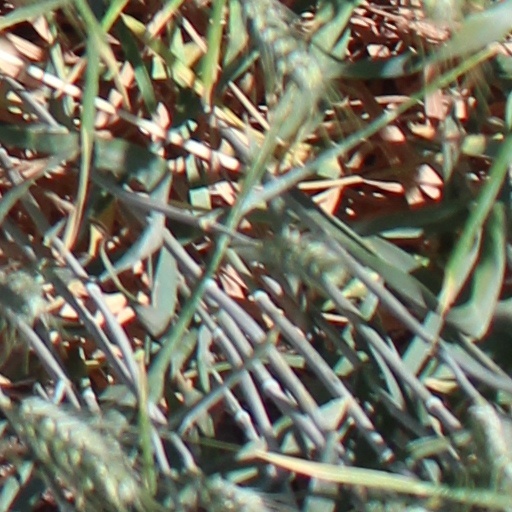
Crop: wheat